Question: What is hanging from the top of the bed?
Tambaya: Menene rataye a saman gadon?
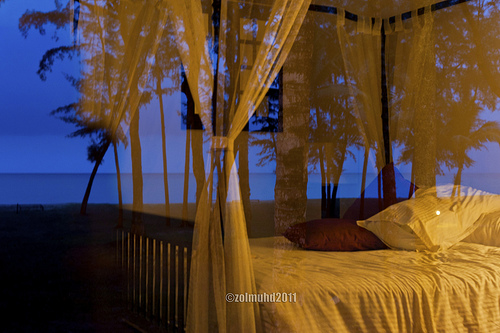
Answer: A canopy.
Amsa: Rumfa.